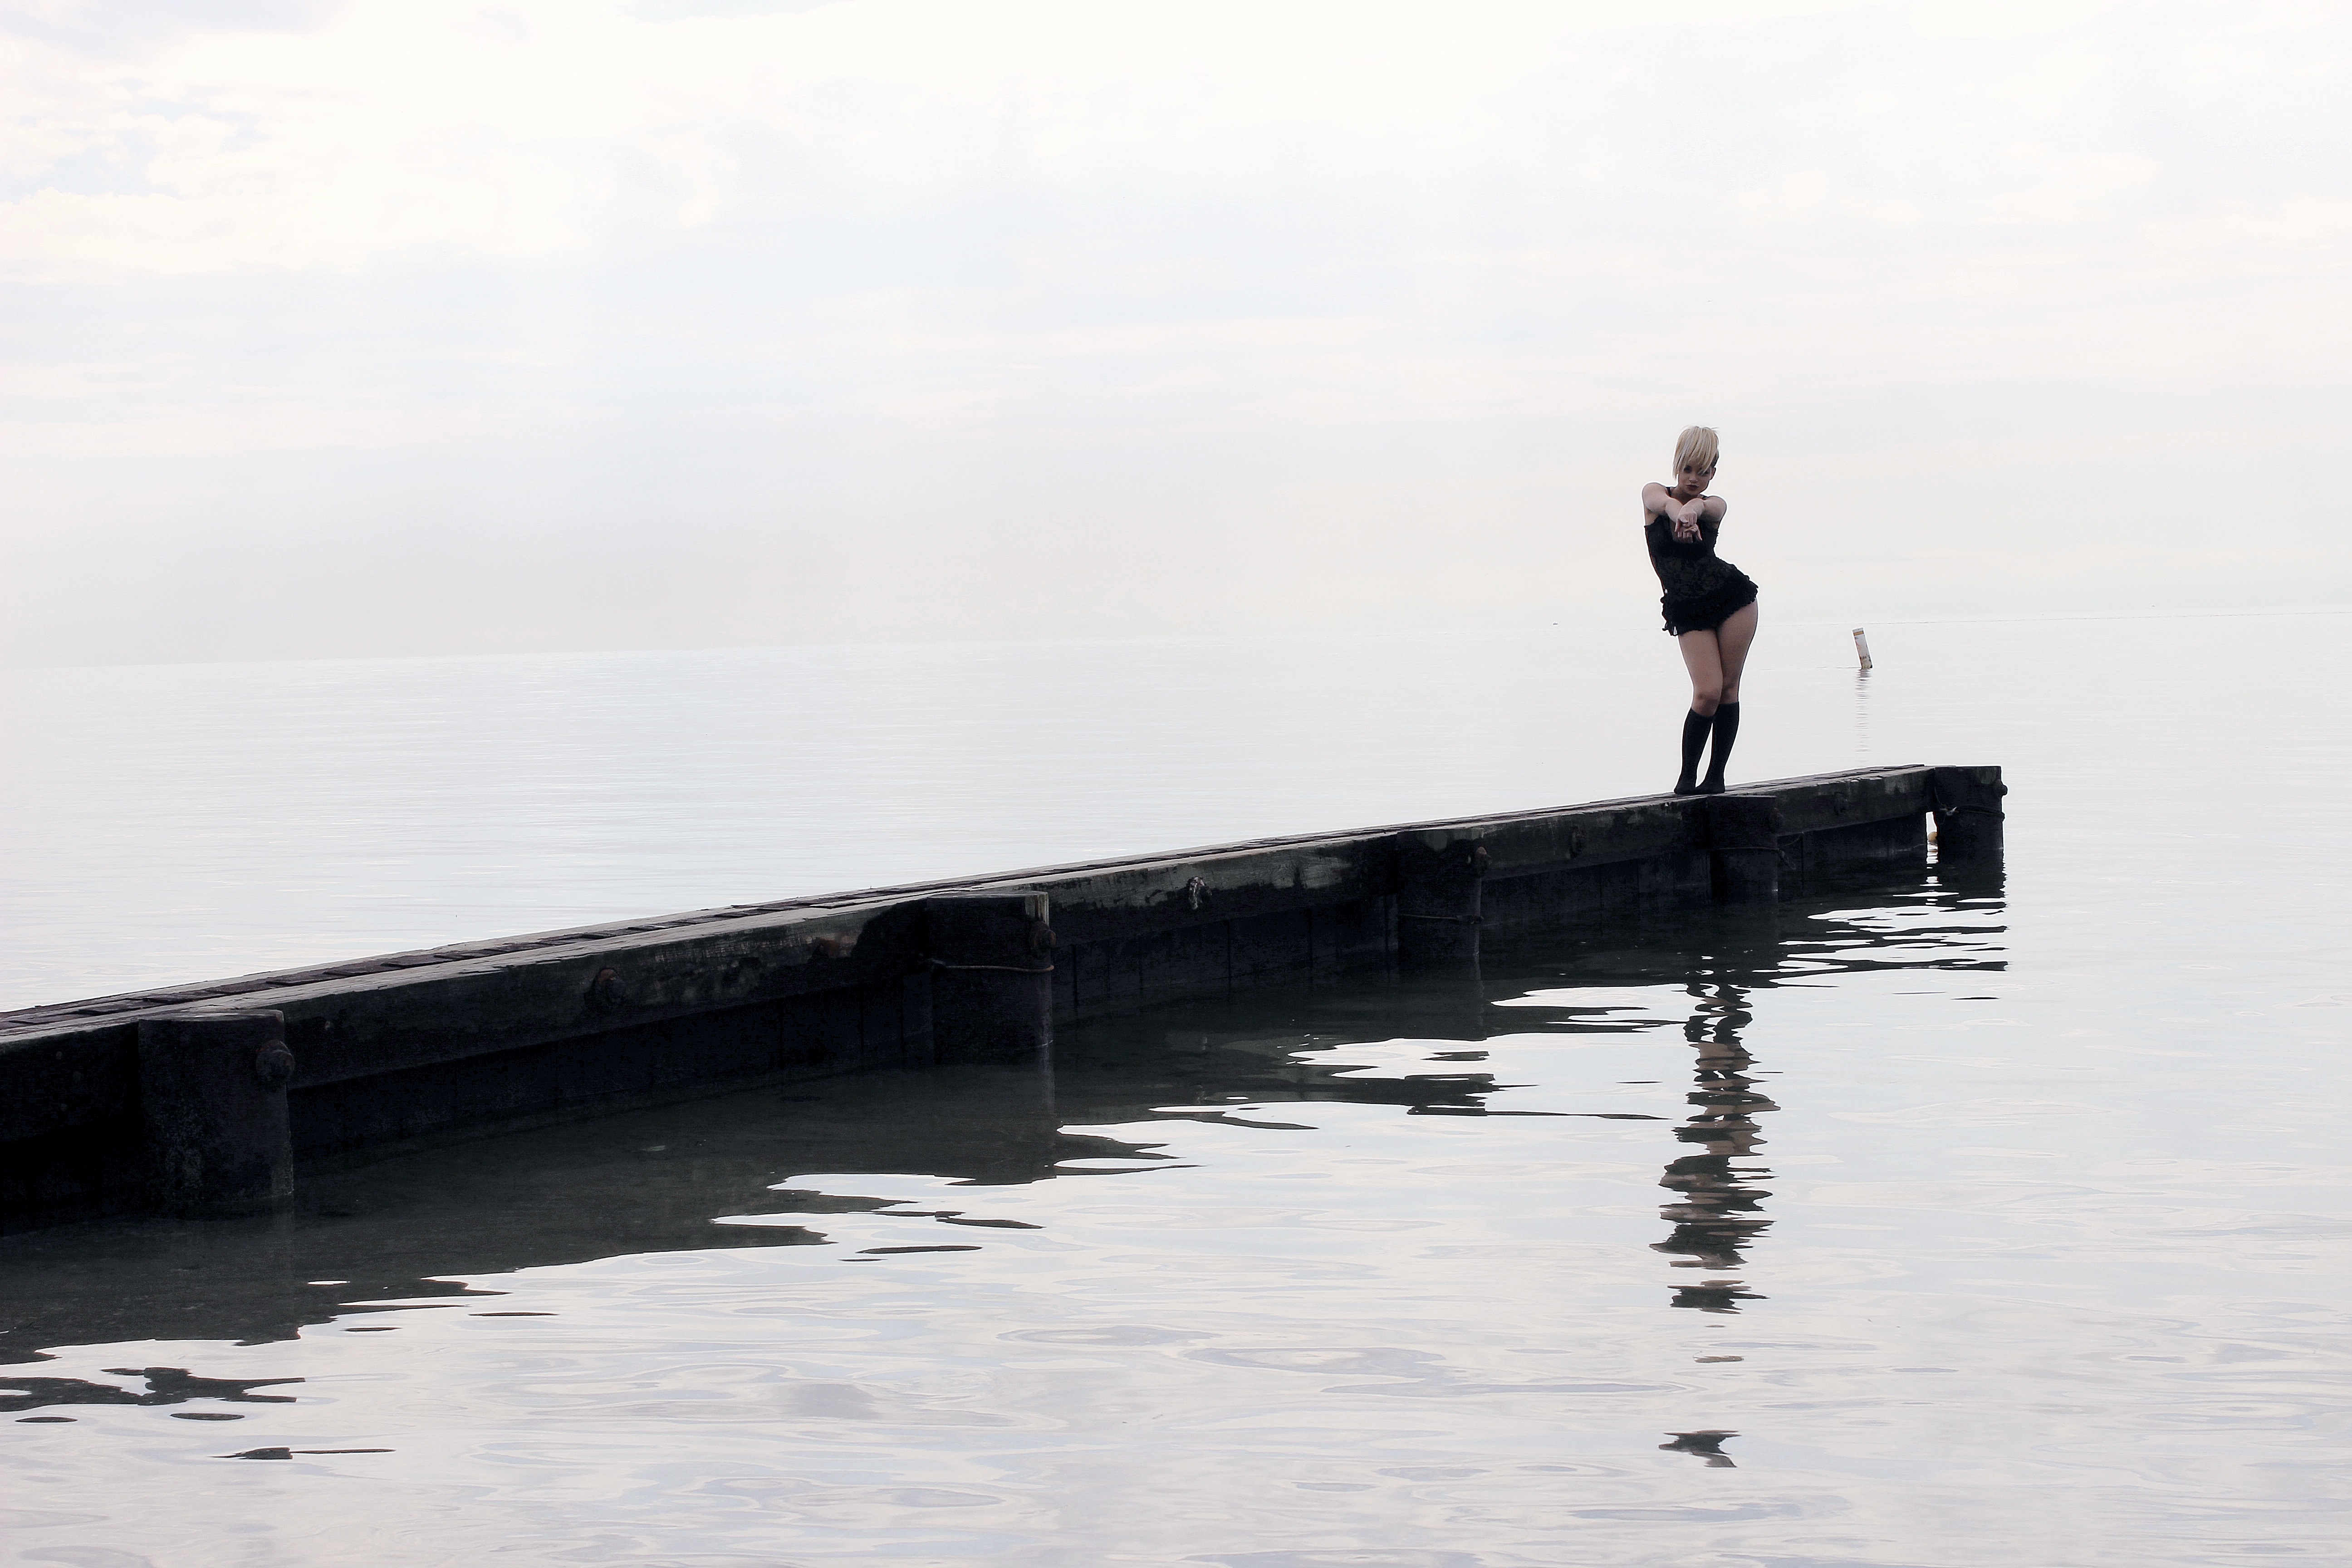
beach, landscape, sea, coast, water, nature, ocean, girl, photography, shore, wave, pier, photo, model, paddle, reflection, natural, bay, monarch, picture, sexy, sensual, keila llanes, photography background